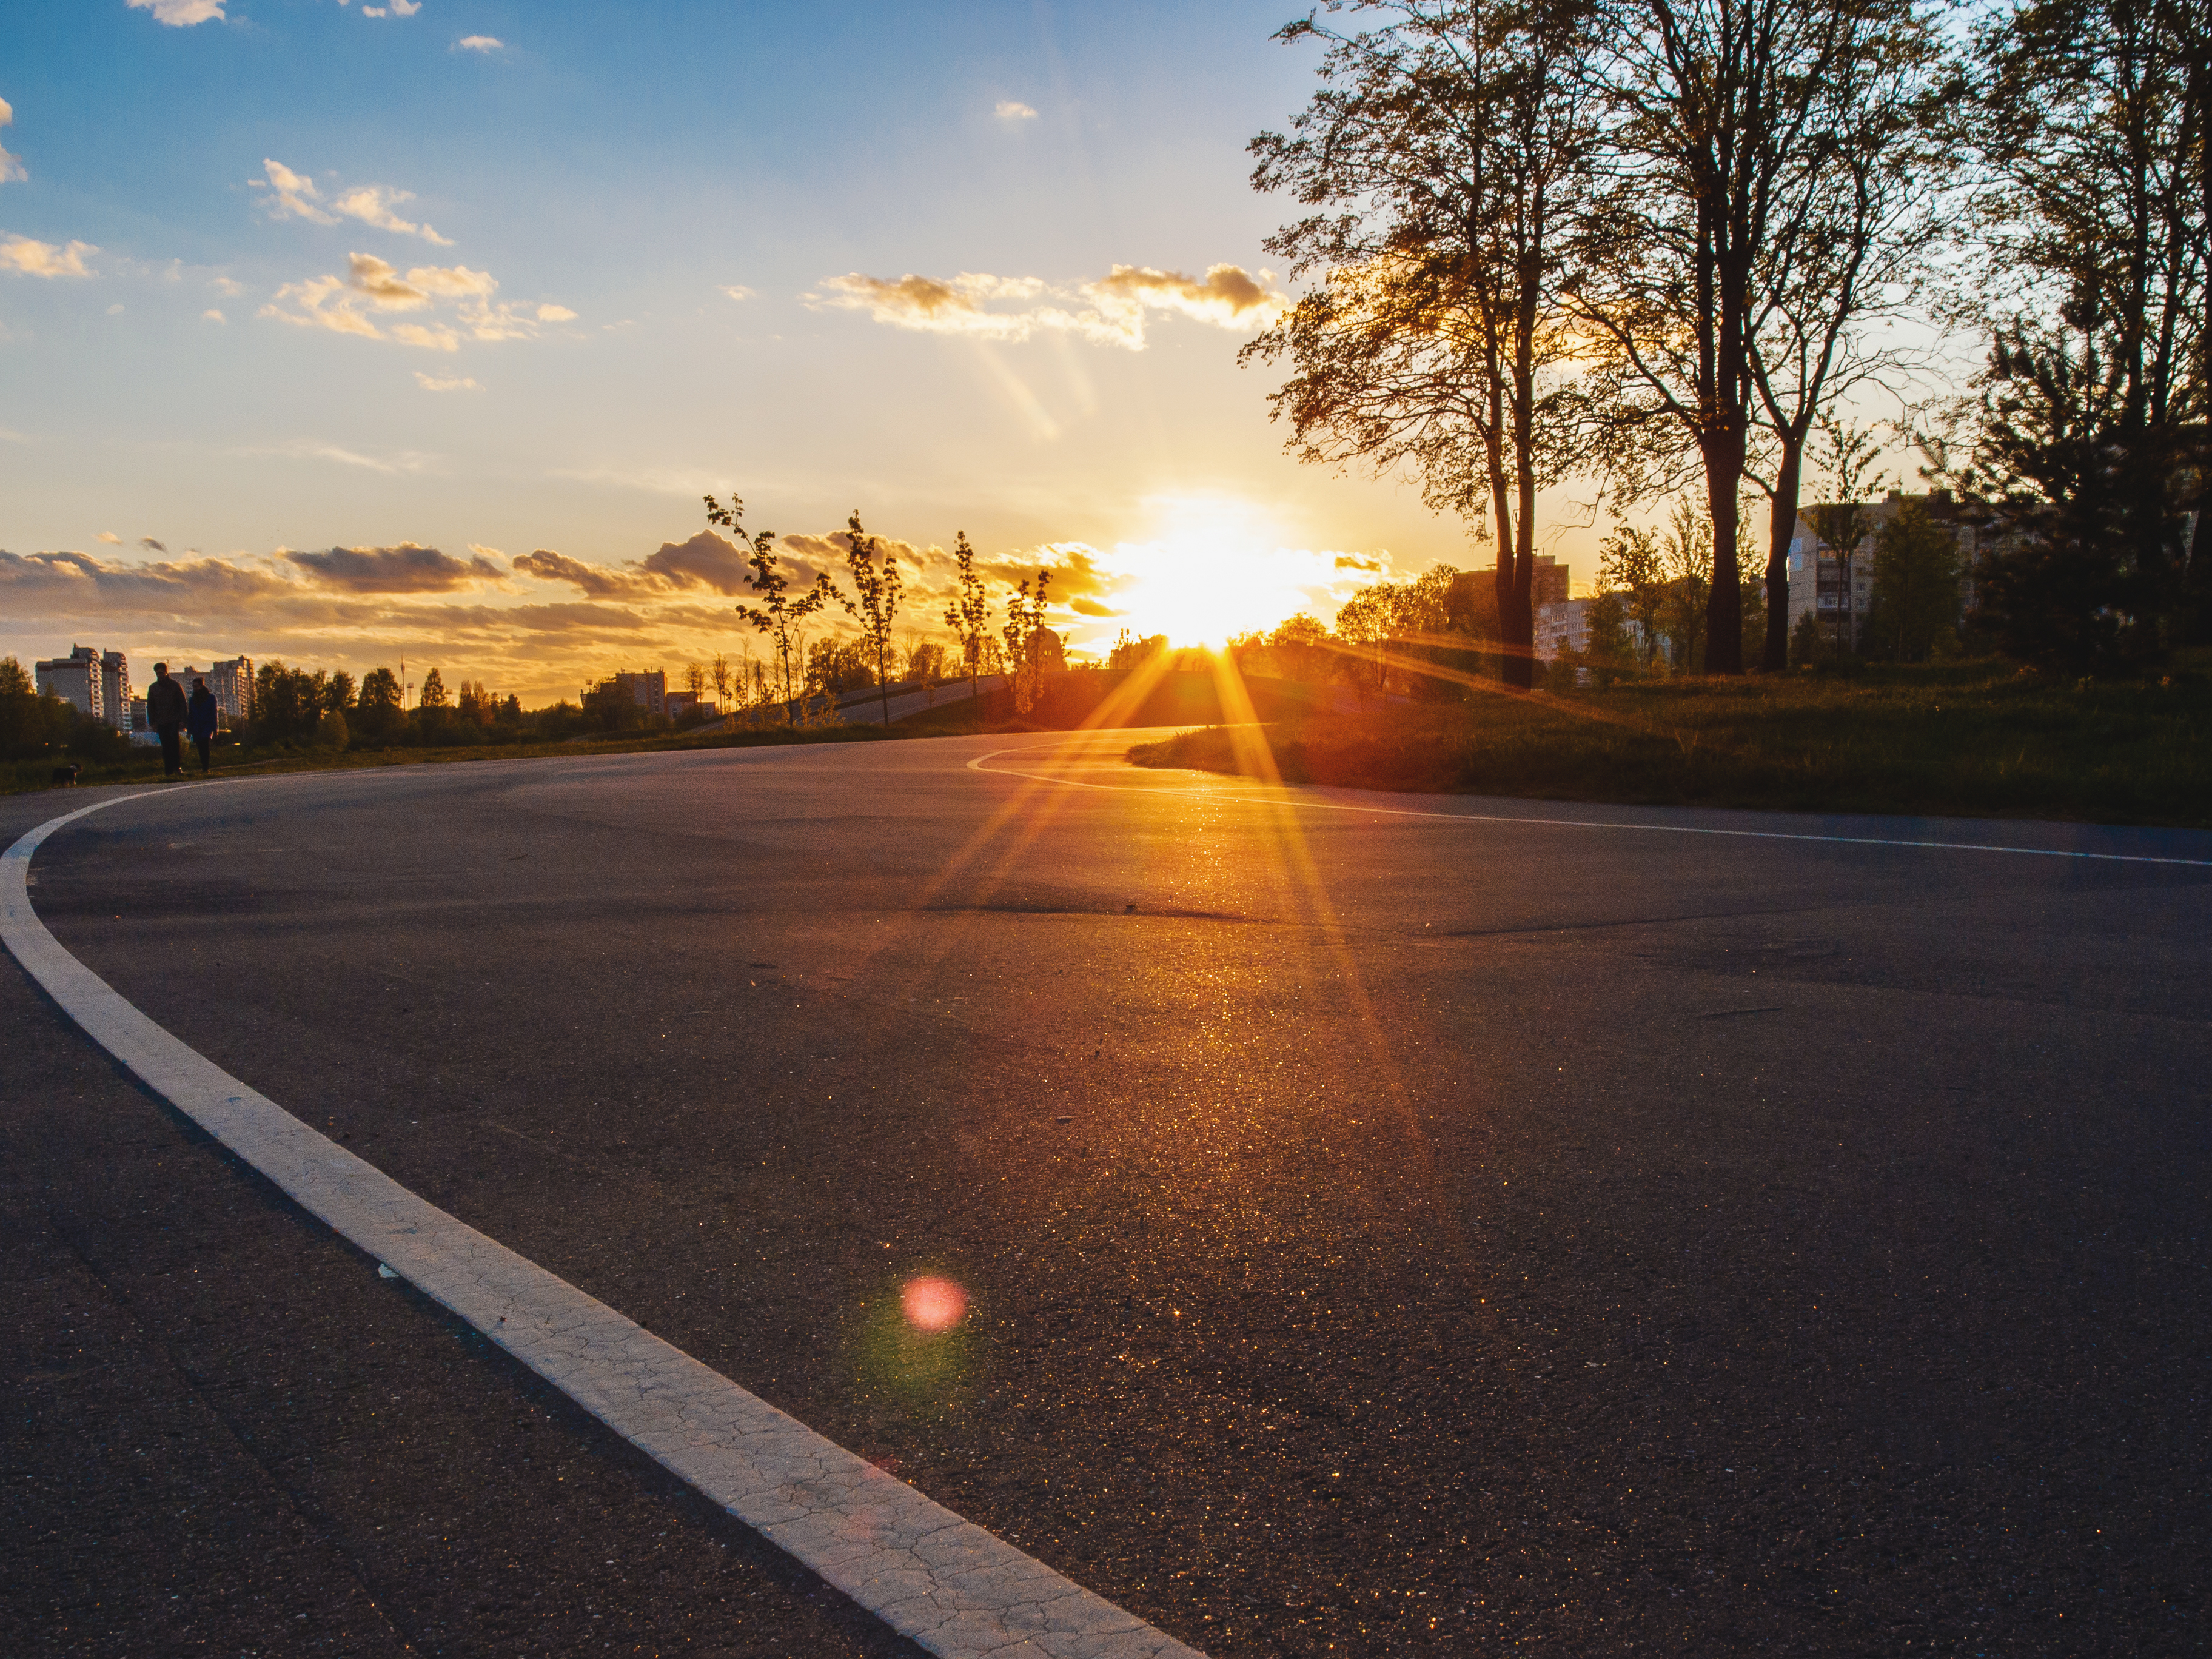
images, sky, cloud, atmosphere, plant, light, nature, road surface, natural landscape, tree, asphalt, sunset, dusk, sunrise, sunlight, afterglow, grass, thoroughfare, horizon, morning, landscape, road, Tints and shades, tar, lane, astronomical object, cumulus, lens flare, sun, evening, automotive lighting, meteorological phenomenon, field, shadow, highway, red sky at morning, reflection, nonbuilding structure, freeway, heat, dawn, backlighting, street, night, shoulder, hill, ocean